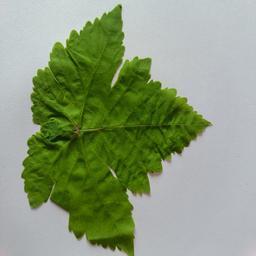
Label: Healthy Leaves